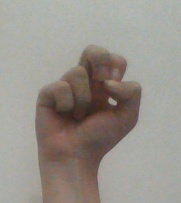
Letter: gaaf